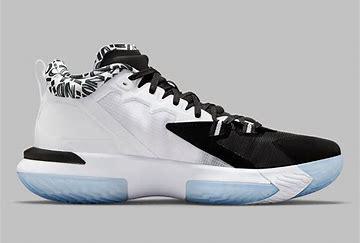
Brand: Jordan
Model: Zion 3